Politics of Colombia

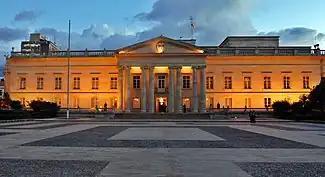
Casa de Nariño, seat of the executive power.

The President of Colombia is elected to a single four-year term. The 1991 constitution reestablished the position of the Vice President of Colombia, who is elected on the same ticket as the president. By law, the vice president will succeed in the event of the president's resignation, illness, or death. Since 2015, the president has been barred from running for reelection, even for a nonconsecutive term.